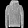
Label: Pullover